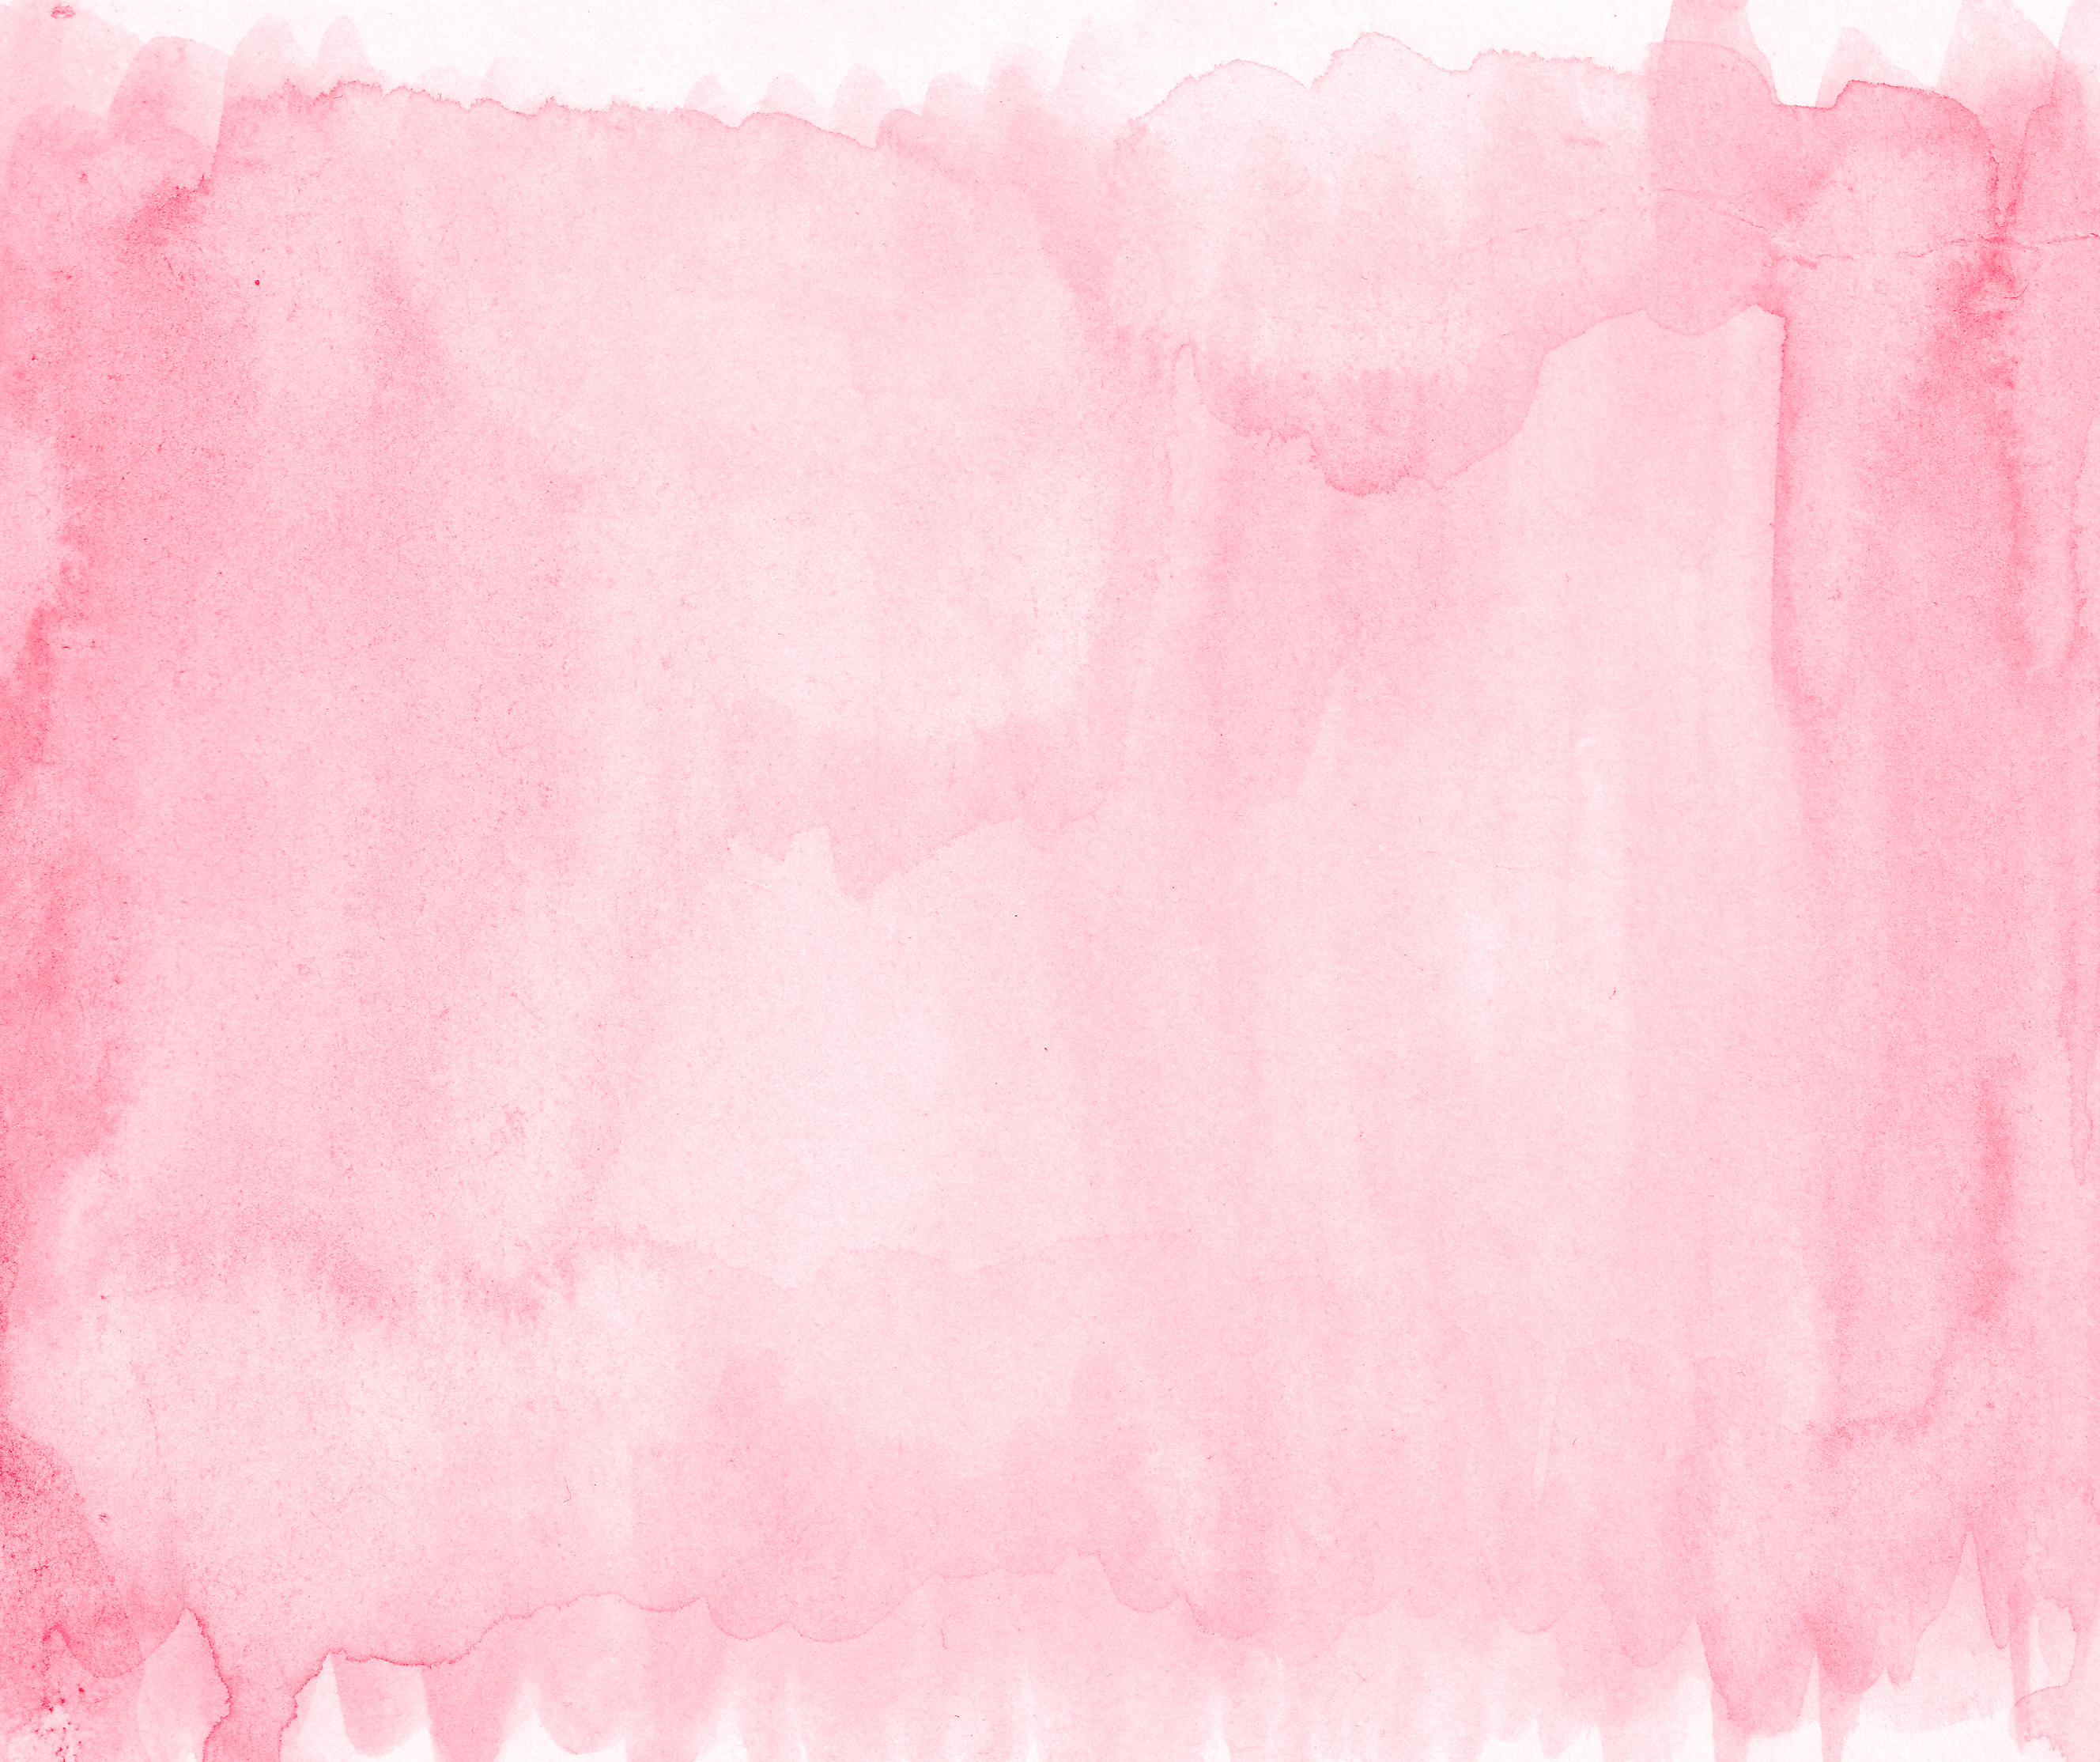
graphic, grunge, heaven, label, wet, acrylic, brush, wallpaper, abstract, air, art, business, element, illustration, light, paper, worn, aqua, blot, conservation, drawing, image, surface, watercolour, aquarelle, blank, color image, material, striped, red, pattern, watercolor painting, surface level, backgrounds, horizontal, japan, no people, paint, textured, copy space, photography, plain, watercolor background, brown, purple, rectangle, pink, violet, Material property, painting, magenta, Tints and shades, beige, peach, font, Art paint, visual arts, carmine, paper product, watercolor paint, linens, artwork, coquelicot, acrylic paint